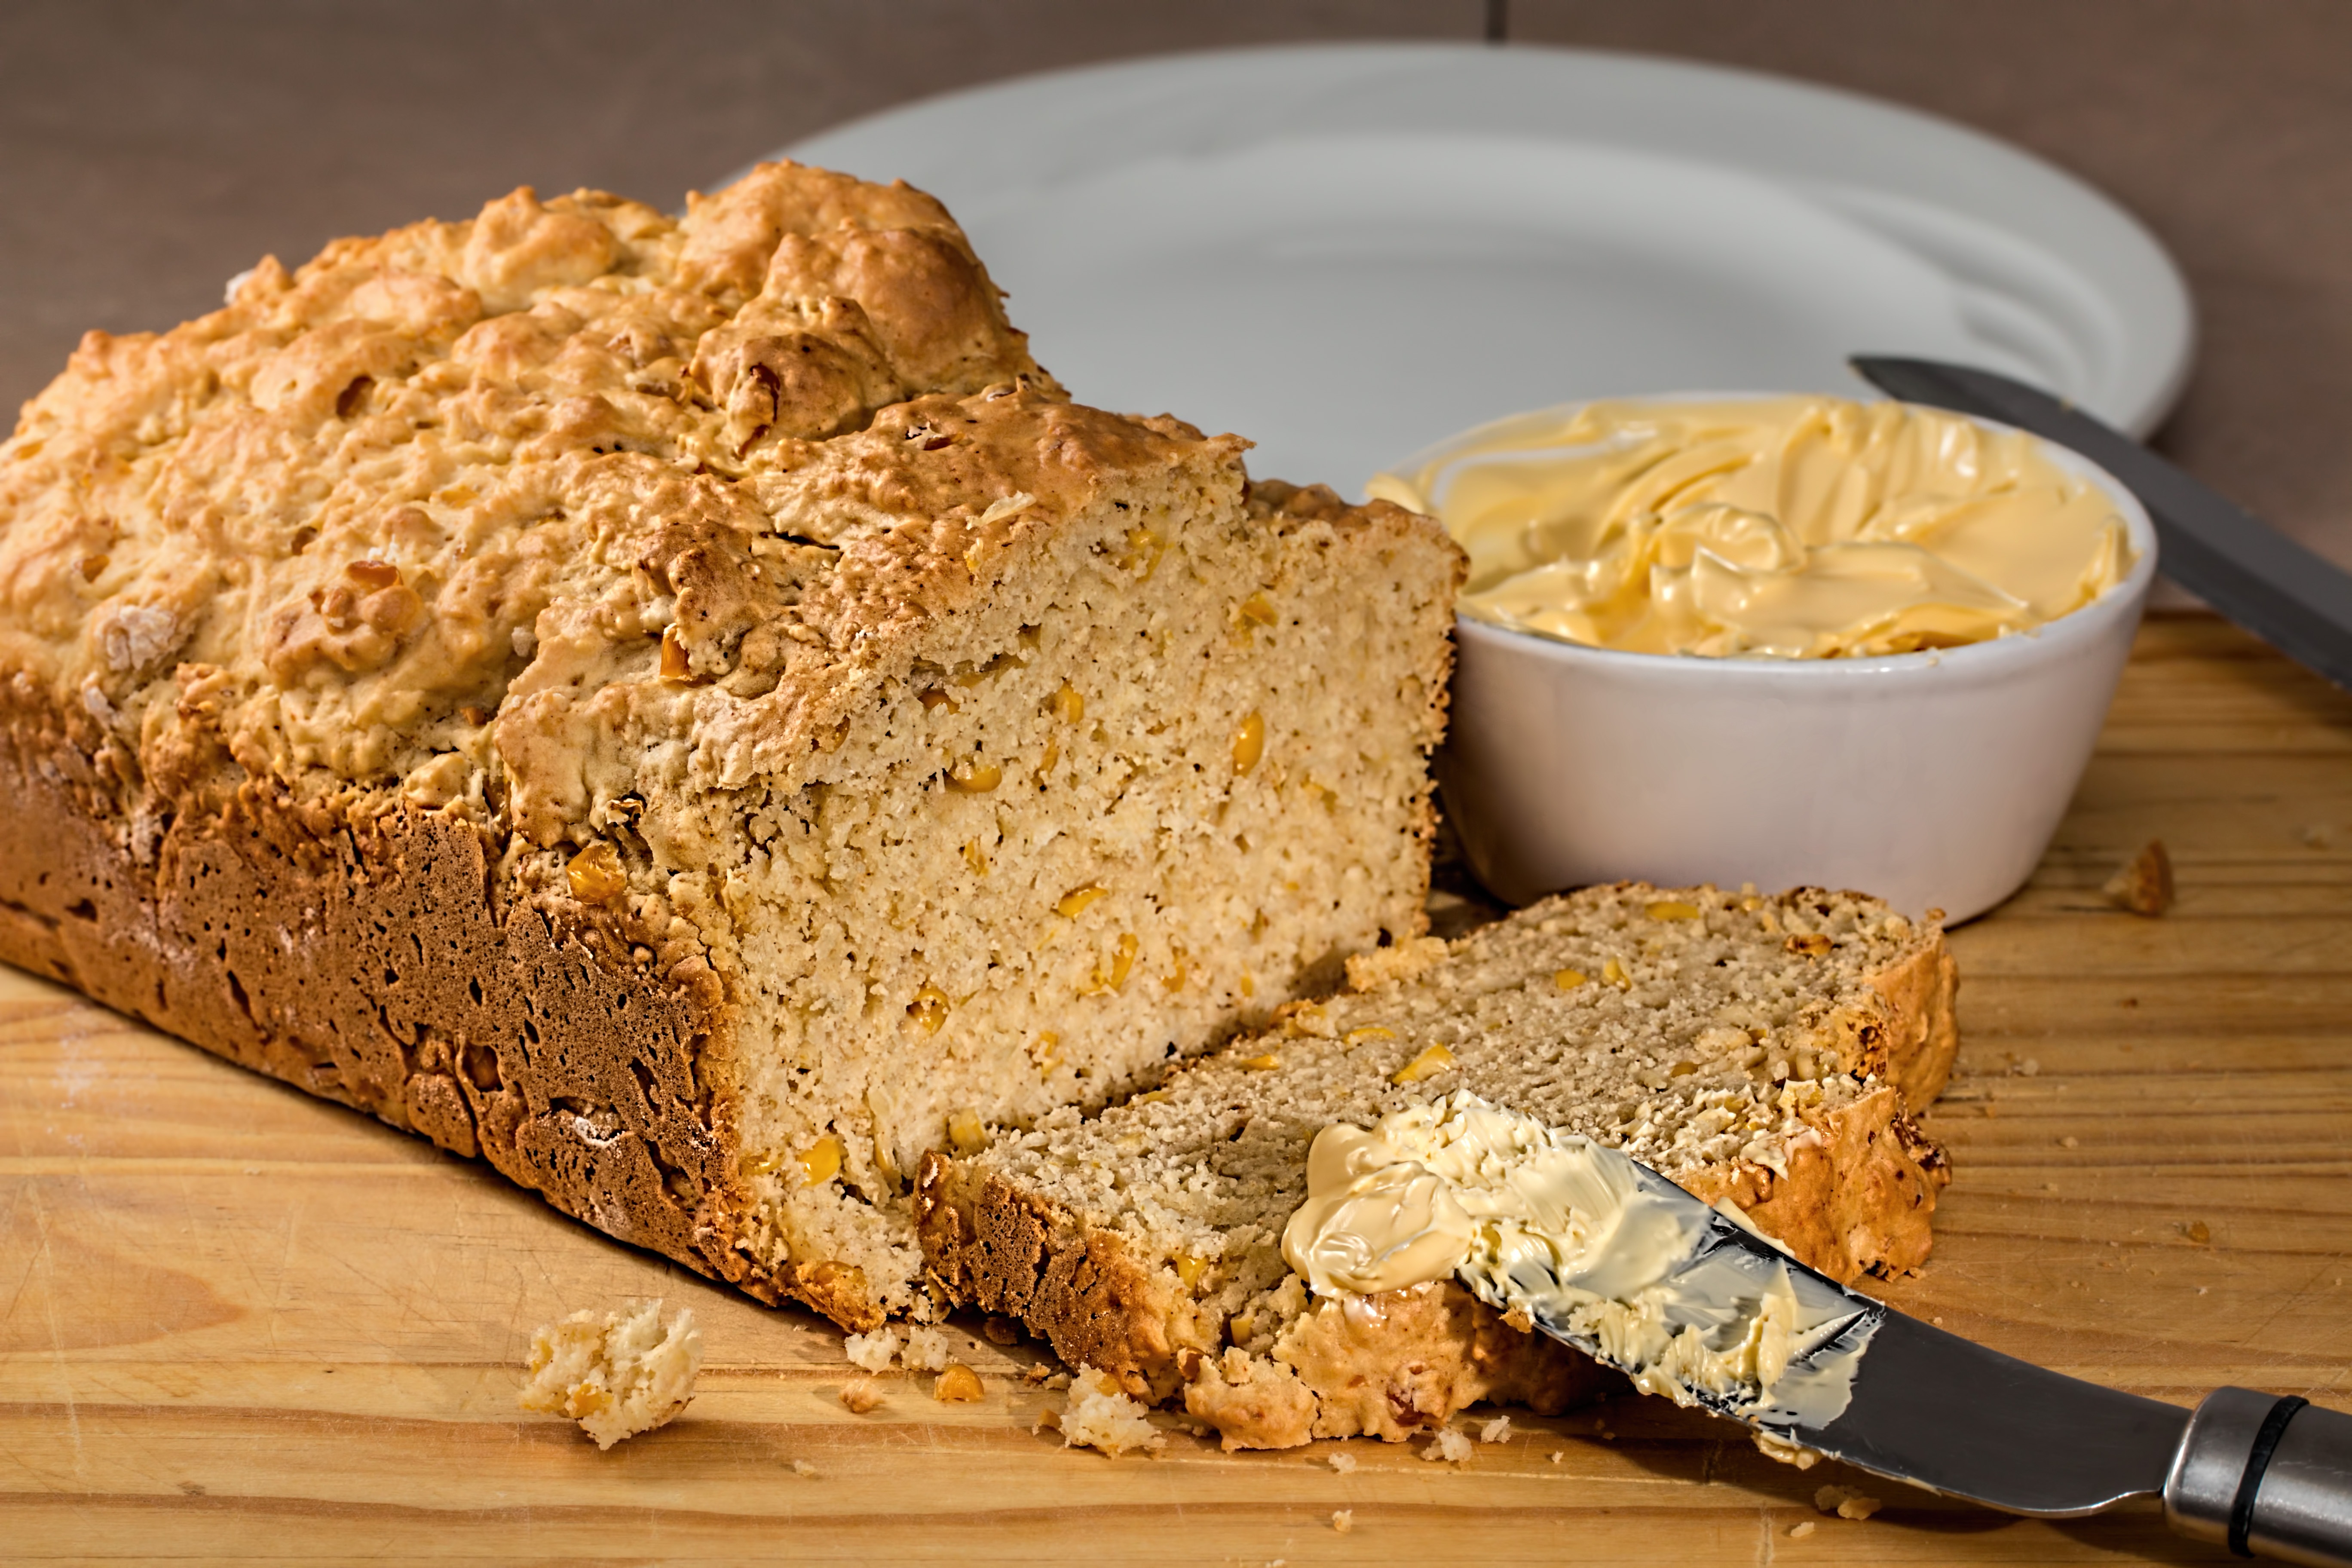
dish, meal, food, produce, breakfast, baking, snack, dessert, eat, homemade, bread, slice, loaf, baked, crust, nutrition, tasty, diet, traditional, maize, baked goods, flavor, protein, flowering plant, beer bread, calorie, carbohydrate, bread and butter, fresh bread, grass family, land plant, whole grain, pumpkin bread, banana bread, soda bread, corn bread, mealie bread